List of awards and nominations received by Rajesh Khanna

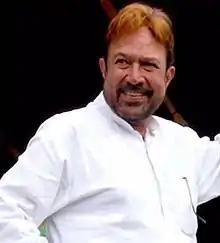
Rajesh Khanna is looking away from camera.

Rajesh Khanna (born Jatin Khanna; 29 December 1942 18 July 2012) was an Indian actor, film producer and politician. He won seven All-India Critics Association (AICA) Best Actor awards, and received 10 nominations. He won four Best Actor awards in the Bengal Film Journalists' Association Awards, and received 25 nominations. He won three Filmfare Awards for Best Actor, one Filmfare Special Award in 1973, and received a Filmfare Special Award in 1991, after 25 years in the Hindi film industry. He received the Filmfare Lifetime Achievement Award at the 50th Filmfare Awards in 2005.